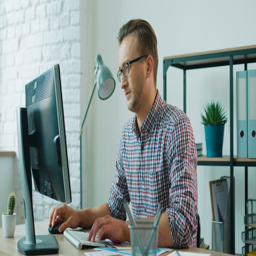
attractive business man using his laptop for work but feeling very exhausted , but he trying work hard in the office